Murat Bektanov

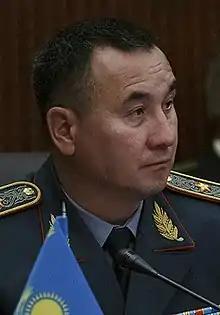
Bektanov in 2019

Murat Käribaiūly Bektanov is a Kazakh former military leader and was the Minister of Defence. He previously served as the Chief of the General Staff and Commander-in-Chief of the Kazakh Ground Forces.